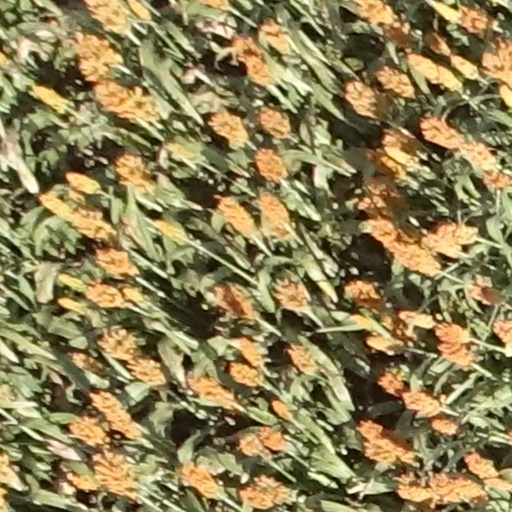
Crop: sorghum